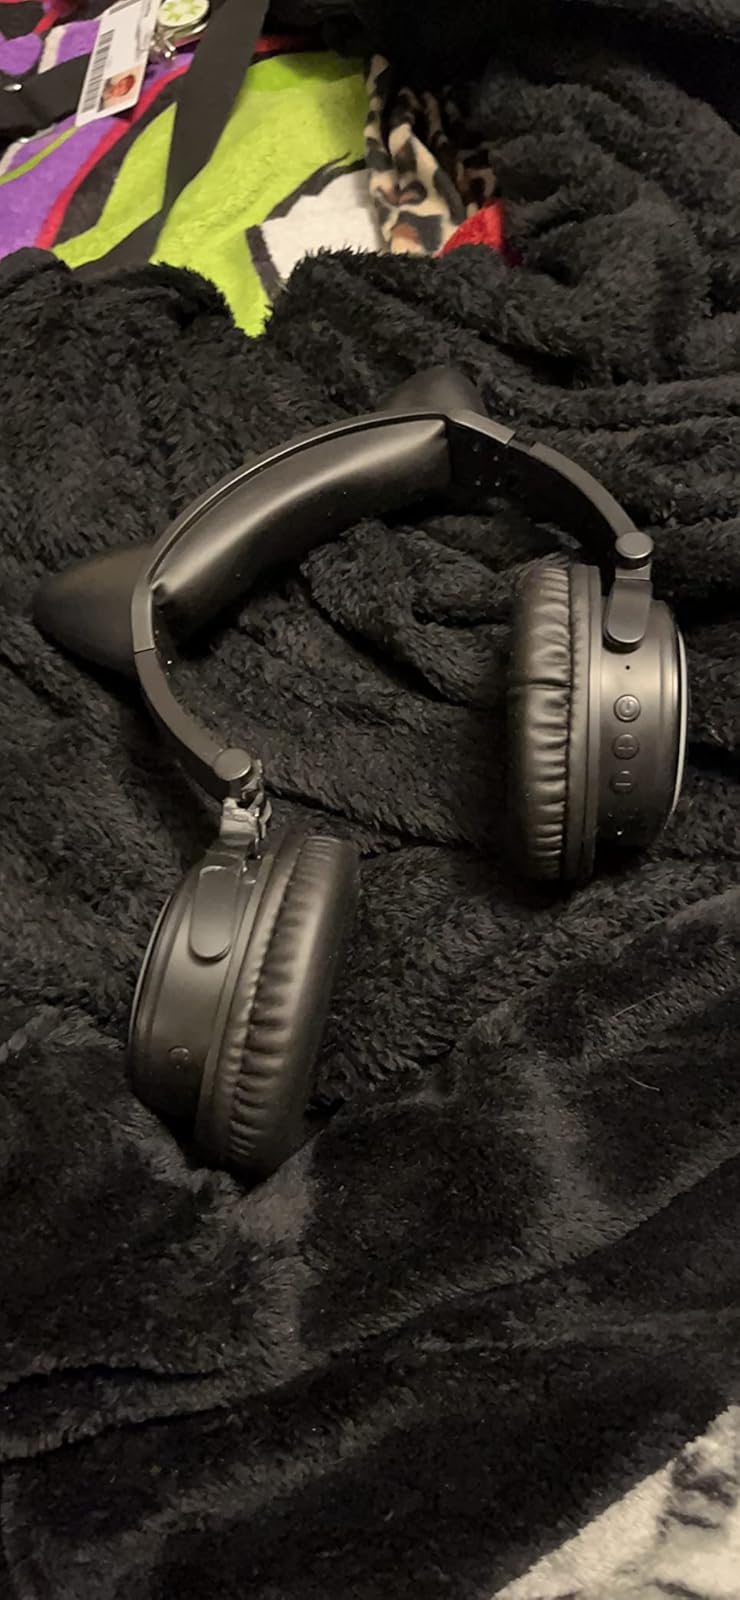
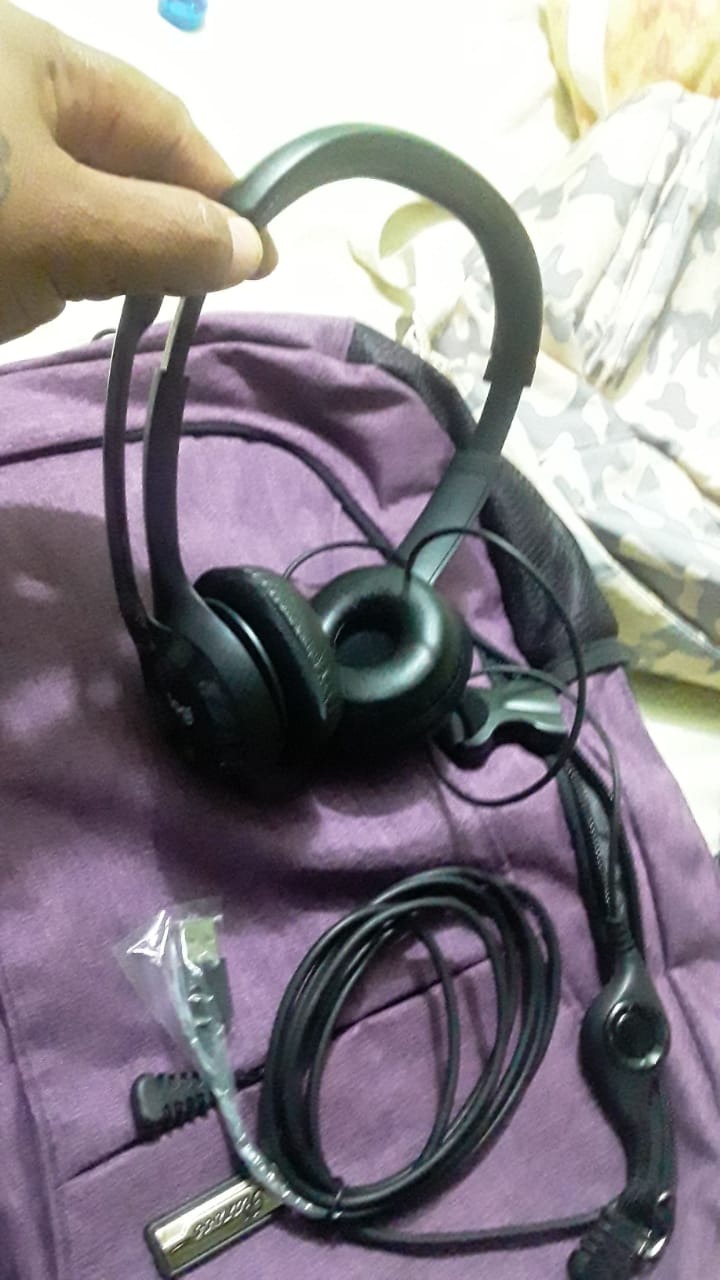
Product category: headphones
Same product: no